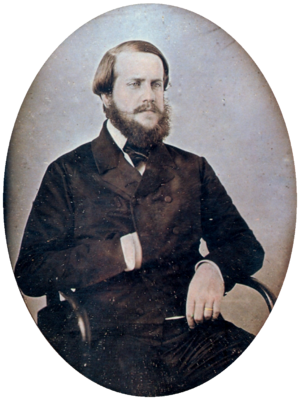
L’empire du Brésil ou, abusivement, l’Empire brésilien est une entité politique qui occupe, au xixᵉ siècle, sensiblement les territoires qui constituent le Brésil actuel. Il s'agit alors d'une monarchie constitutionnelle parlementaire et représentative dont les souverains successifs sont les empereurs Pierre Iᵉʳ et Pierre II, tous deux membres de la maison de Bragance, une branche de la dynastie capétienne vieille de mille ans. D'abord colonie du royaume de Portugal, le Brésil devient le siège de l'empire colonial portugais en 1808, lorsque le futur roi Jean VI, alors régent de Portugal, s'enfuit de son pays après son invasion par les troupes de Napoléon Iᵉʳ. La famille royale s'installe alors avec son gouvernement dans la ville brésilienne de Rio de Janeiro. Quelques années après la libération du Portugal, Jean VI retourne en Europe en 1821, mais laisse son fils aîné et héritier, l'infant Pierre, à la tête du Brésil en qualité de régent.